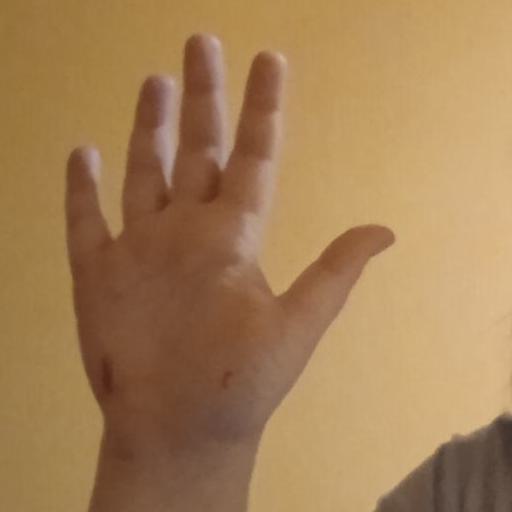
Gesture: palm